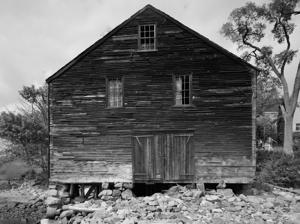
Building: Gerrish Warehouse
Country: United States of America
Year built: 1710
United States historic place Gerrish Warehouse Formerly listed on the U.S. National Register of Historic Places Front of the warehouse, 1965 HABS photo Show map of Maine Show map of the United States Location Pepperrell Cove off ME 103, Kittery, Maine Coordinates 43°4′52″N 70°43′6″W / 43.08111°N 70.71833°W / 43.08111; -70.71833 Area 1 acre (0.40 ha) Built 1710 NRHP reference No. 77000140 Significant dates Added to NRHP May 26, 1977 Removed from NRHP September 29, 2015 The Gerrish Warehouse was a historic 18th-century warehouse, located on Pepperrell Cove in Kittery Point, Maine .  Built c. 1710, it was one element of the Pepperrell family's shipping empire, notably run in the mid-18th century by Sir William Pepperrell .  Converted into a ship chandlery in the 19th century, it was sold to the Maine Maritime Museum in 1976, and was added to the National Register of Historic Places in 1977. The museum's plan to move the building by barge to a new location was judged infeasible, and it was subsequently demolished after the museum had recovered its contents.  It was removed from the National Register in 2015. Description and history The Gerrish Warehouse was located on the southern shore of Kittery Point, off Pepperrell Road ( Maine State Route 103 ) just beyond the cemetery of the First Congregational Church .  The building was a 2-1/2 story wood frame structure, with a gable roof, clapboard siding, and a stone foundation, and measured about 35 by 45 feet (11 m × 14 m).  It had large doors at its northern and southern facades, the south (water-facing) ones of simple boards, those facing north paneled.  It had sash windows, with interior shutters that slid into place.  Its floors consisted of plain floorboards, with access to the upper level gained by ladder stairs. The warehouse was built c. 1710, and was one part of the large shipping empire of the Pepperrell family, whose most famous member was Sir William Pepperrell , who led colonial military forces in the successful 1745 Siege of Louisbourg and was knighted for this success.  Pepperrell's descendants, Loyalists during the American Revolutionary War , had their properties seized by the state and sold off.  In 1797 the warehouse came into the hands of Robert Follett, whose daughter married William Thompson Gerrish.  The Gerrishes converted the building into a ship chandlery, finally selling it to the Maine Maritime Museum in 1976. Although the museum developed plans to move the building to a more secure location (its foundation was being undermined by tidal erosion), these plans were not realized, and the building was subsequently demolished; its contents remain at the museum's location in Bath . See also National Register of Historic Places listings in York County, Maine References